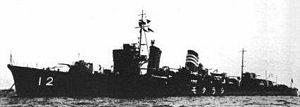
Le Shirakumo était un destroyer de classe Fubuki en service dans la Marine impériale japonaise pendant la Seconde Guerre mondiale.